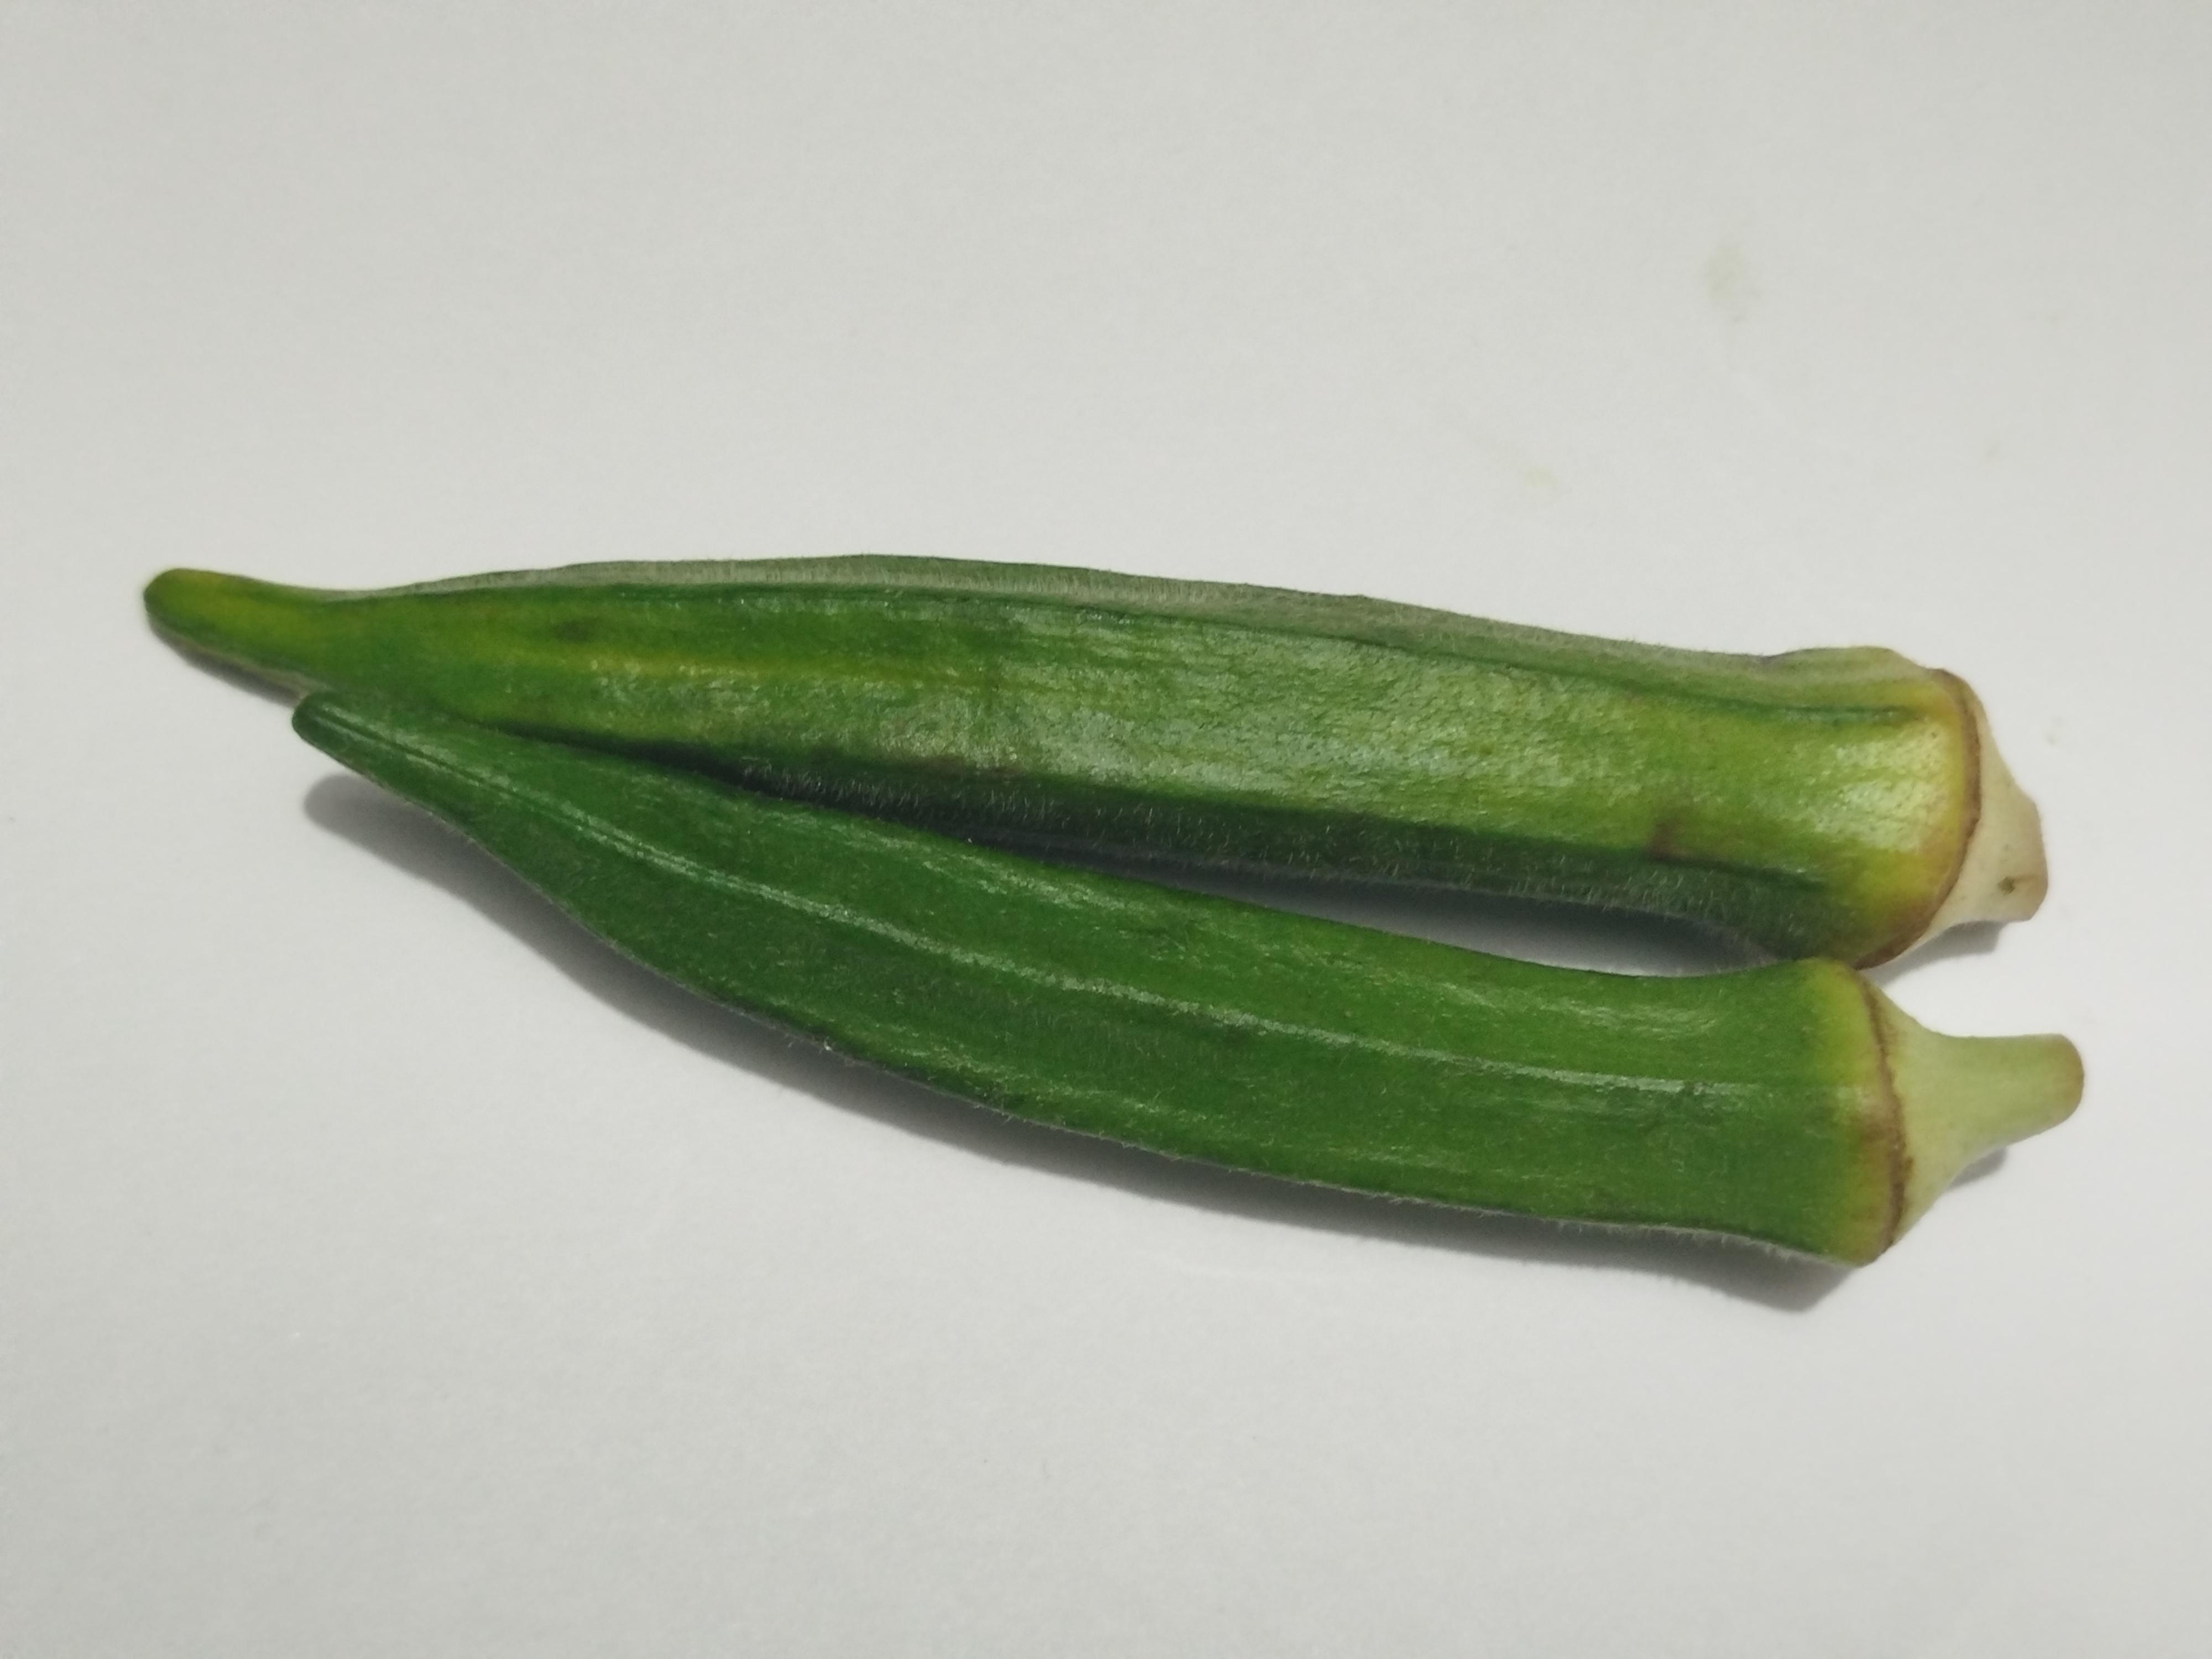
Label: Ladies finger